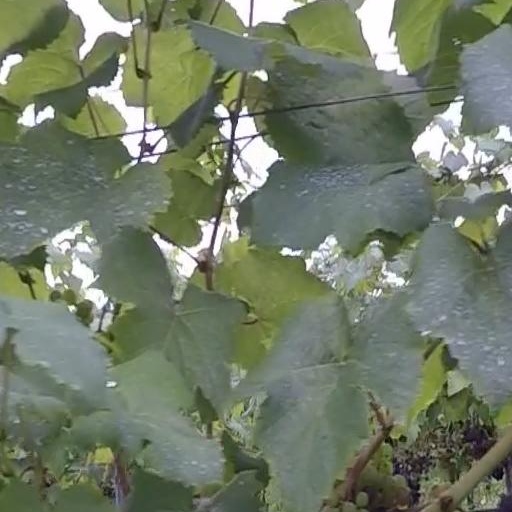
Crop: grape